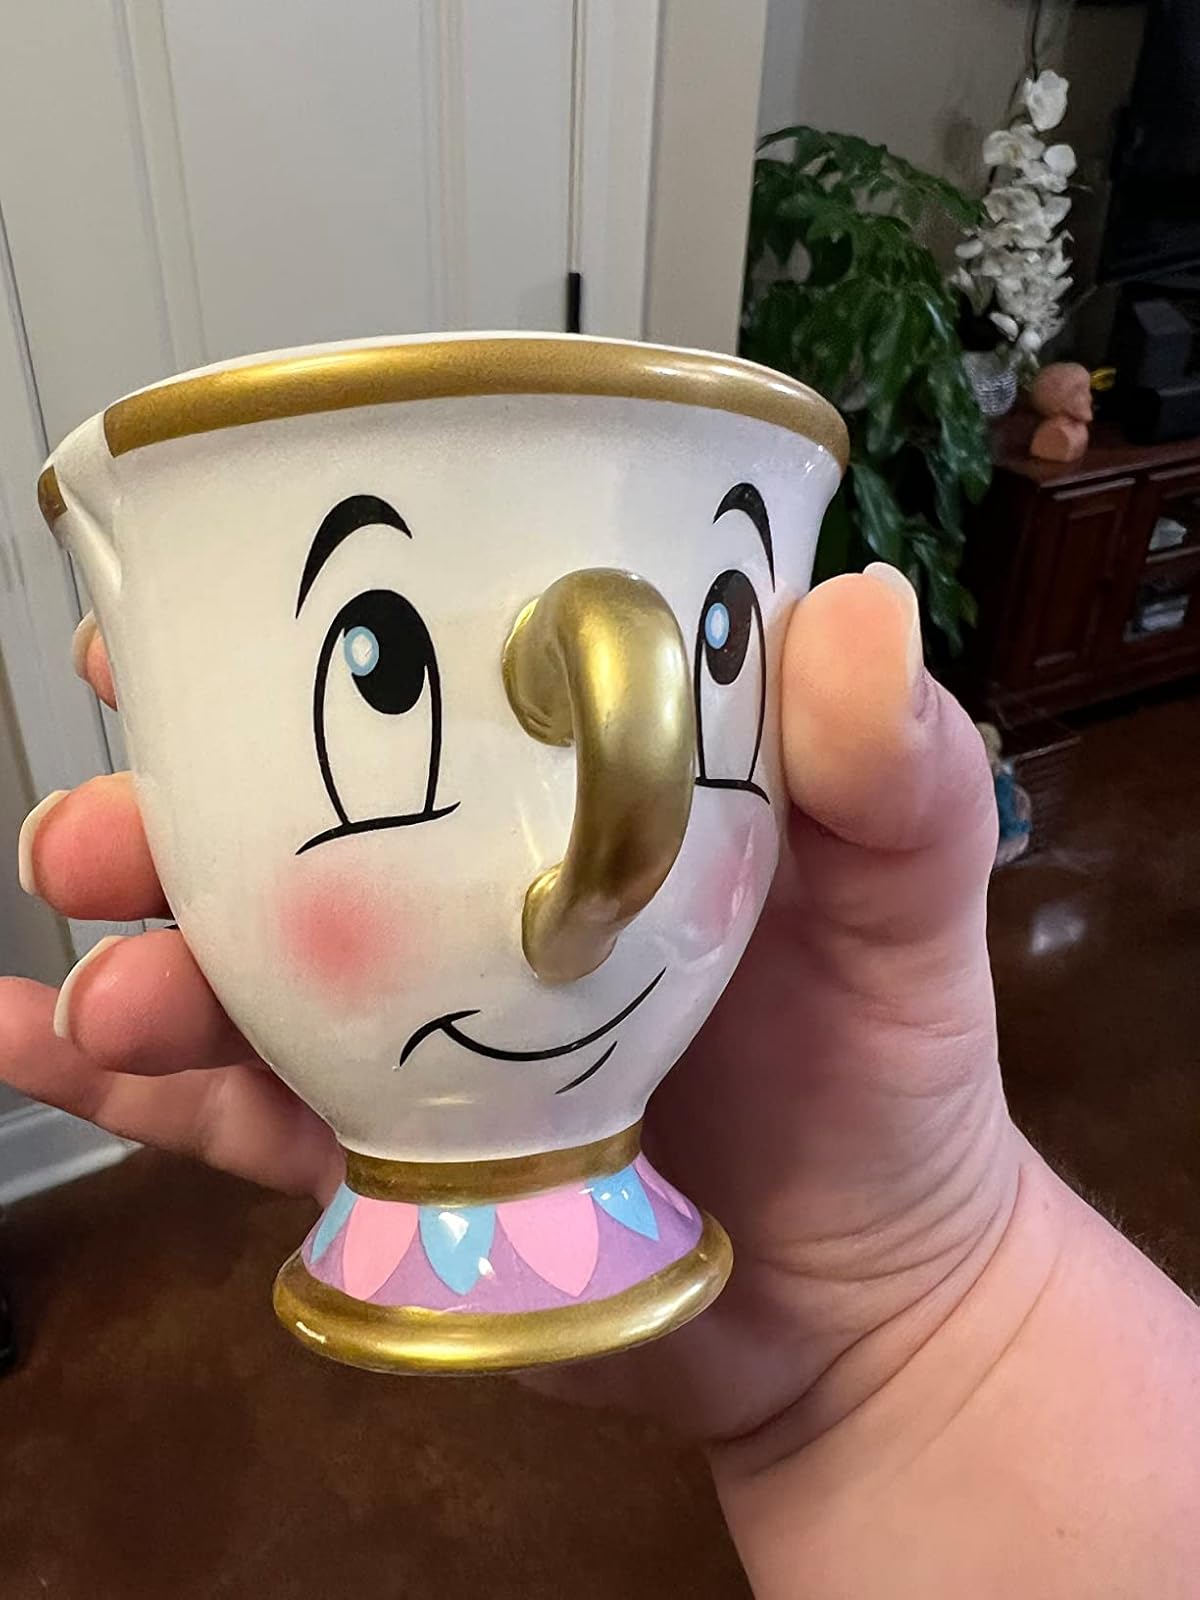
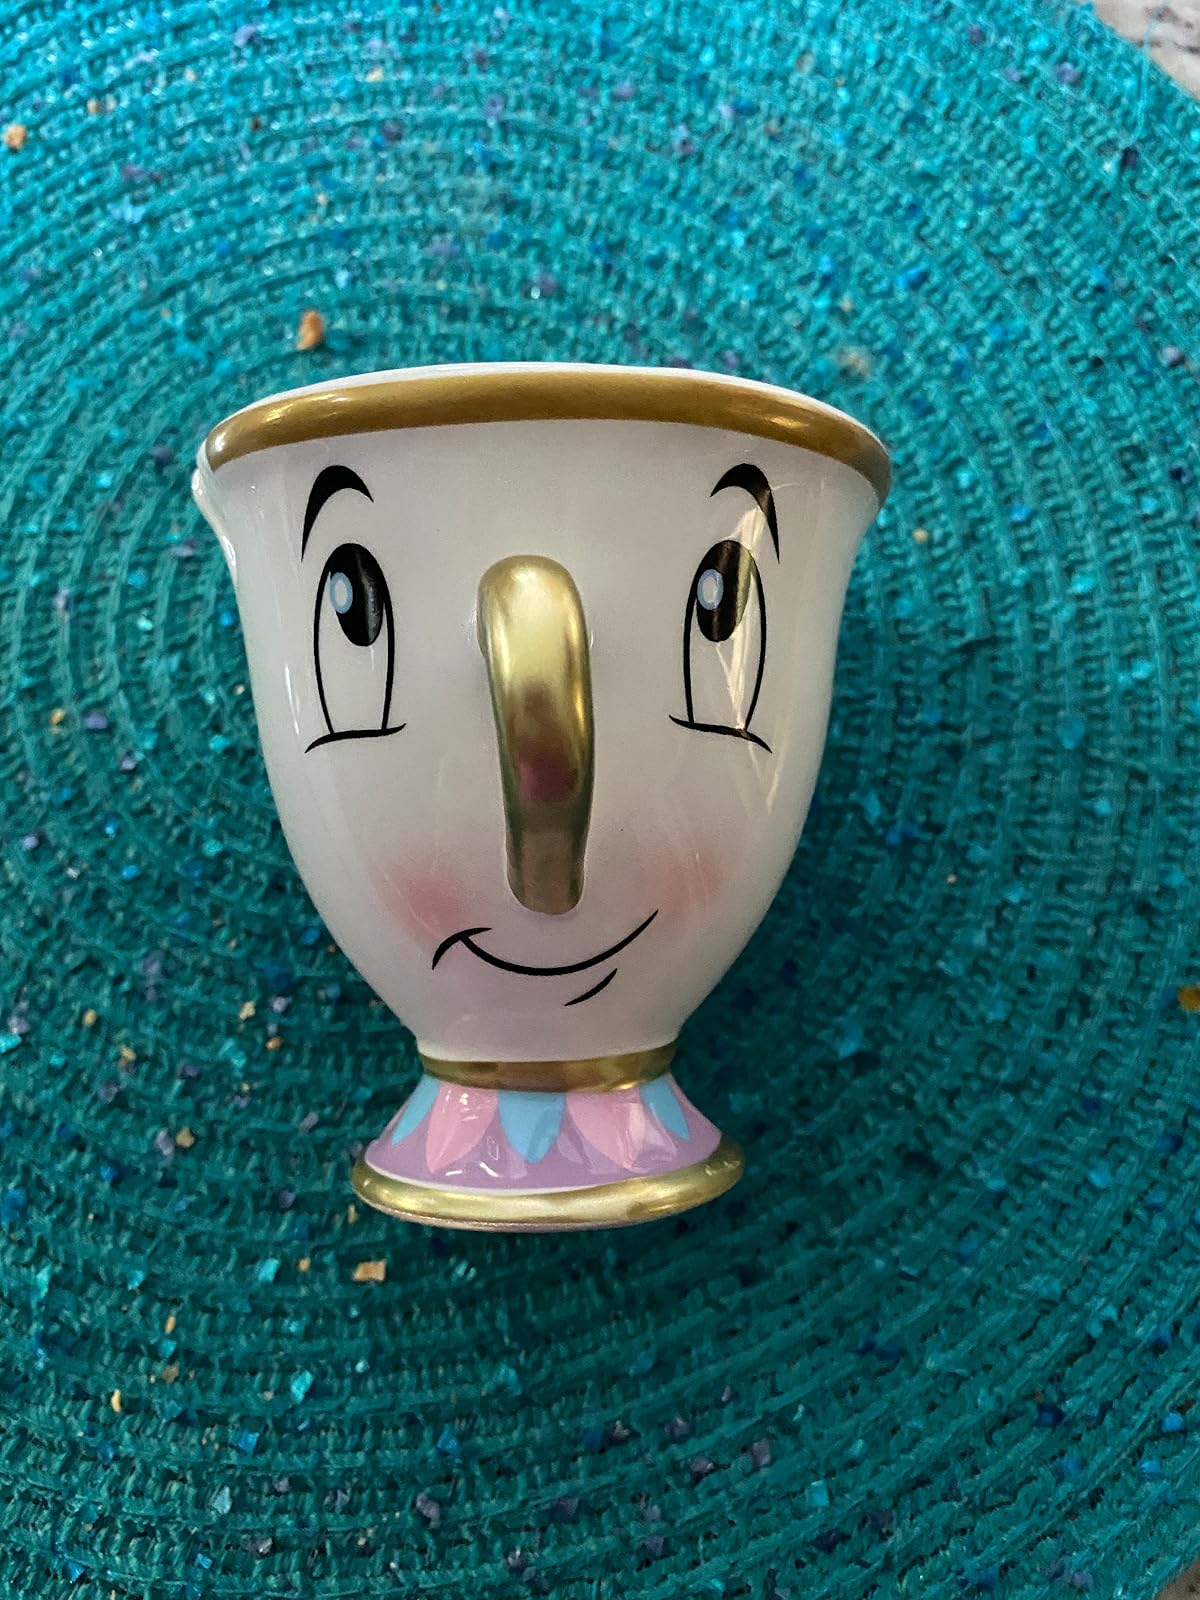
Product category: items_mug
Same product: yes